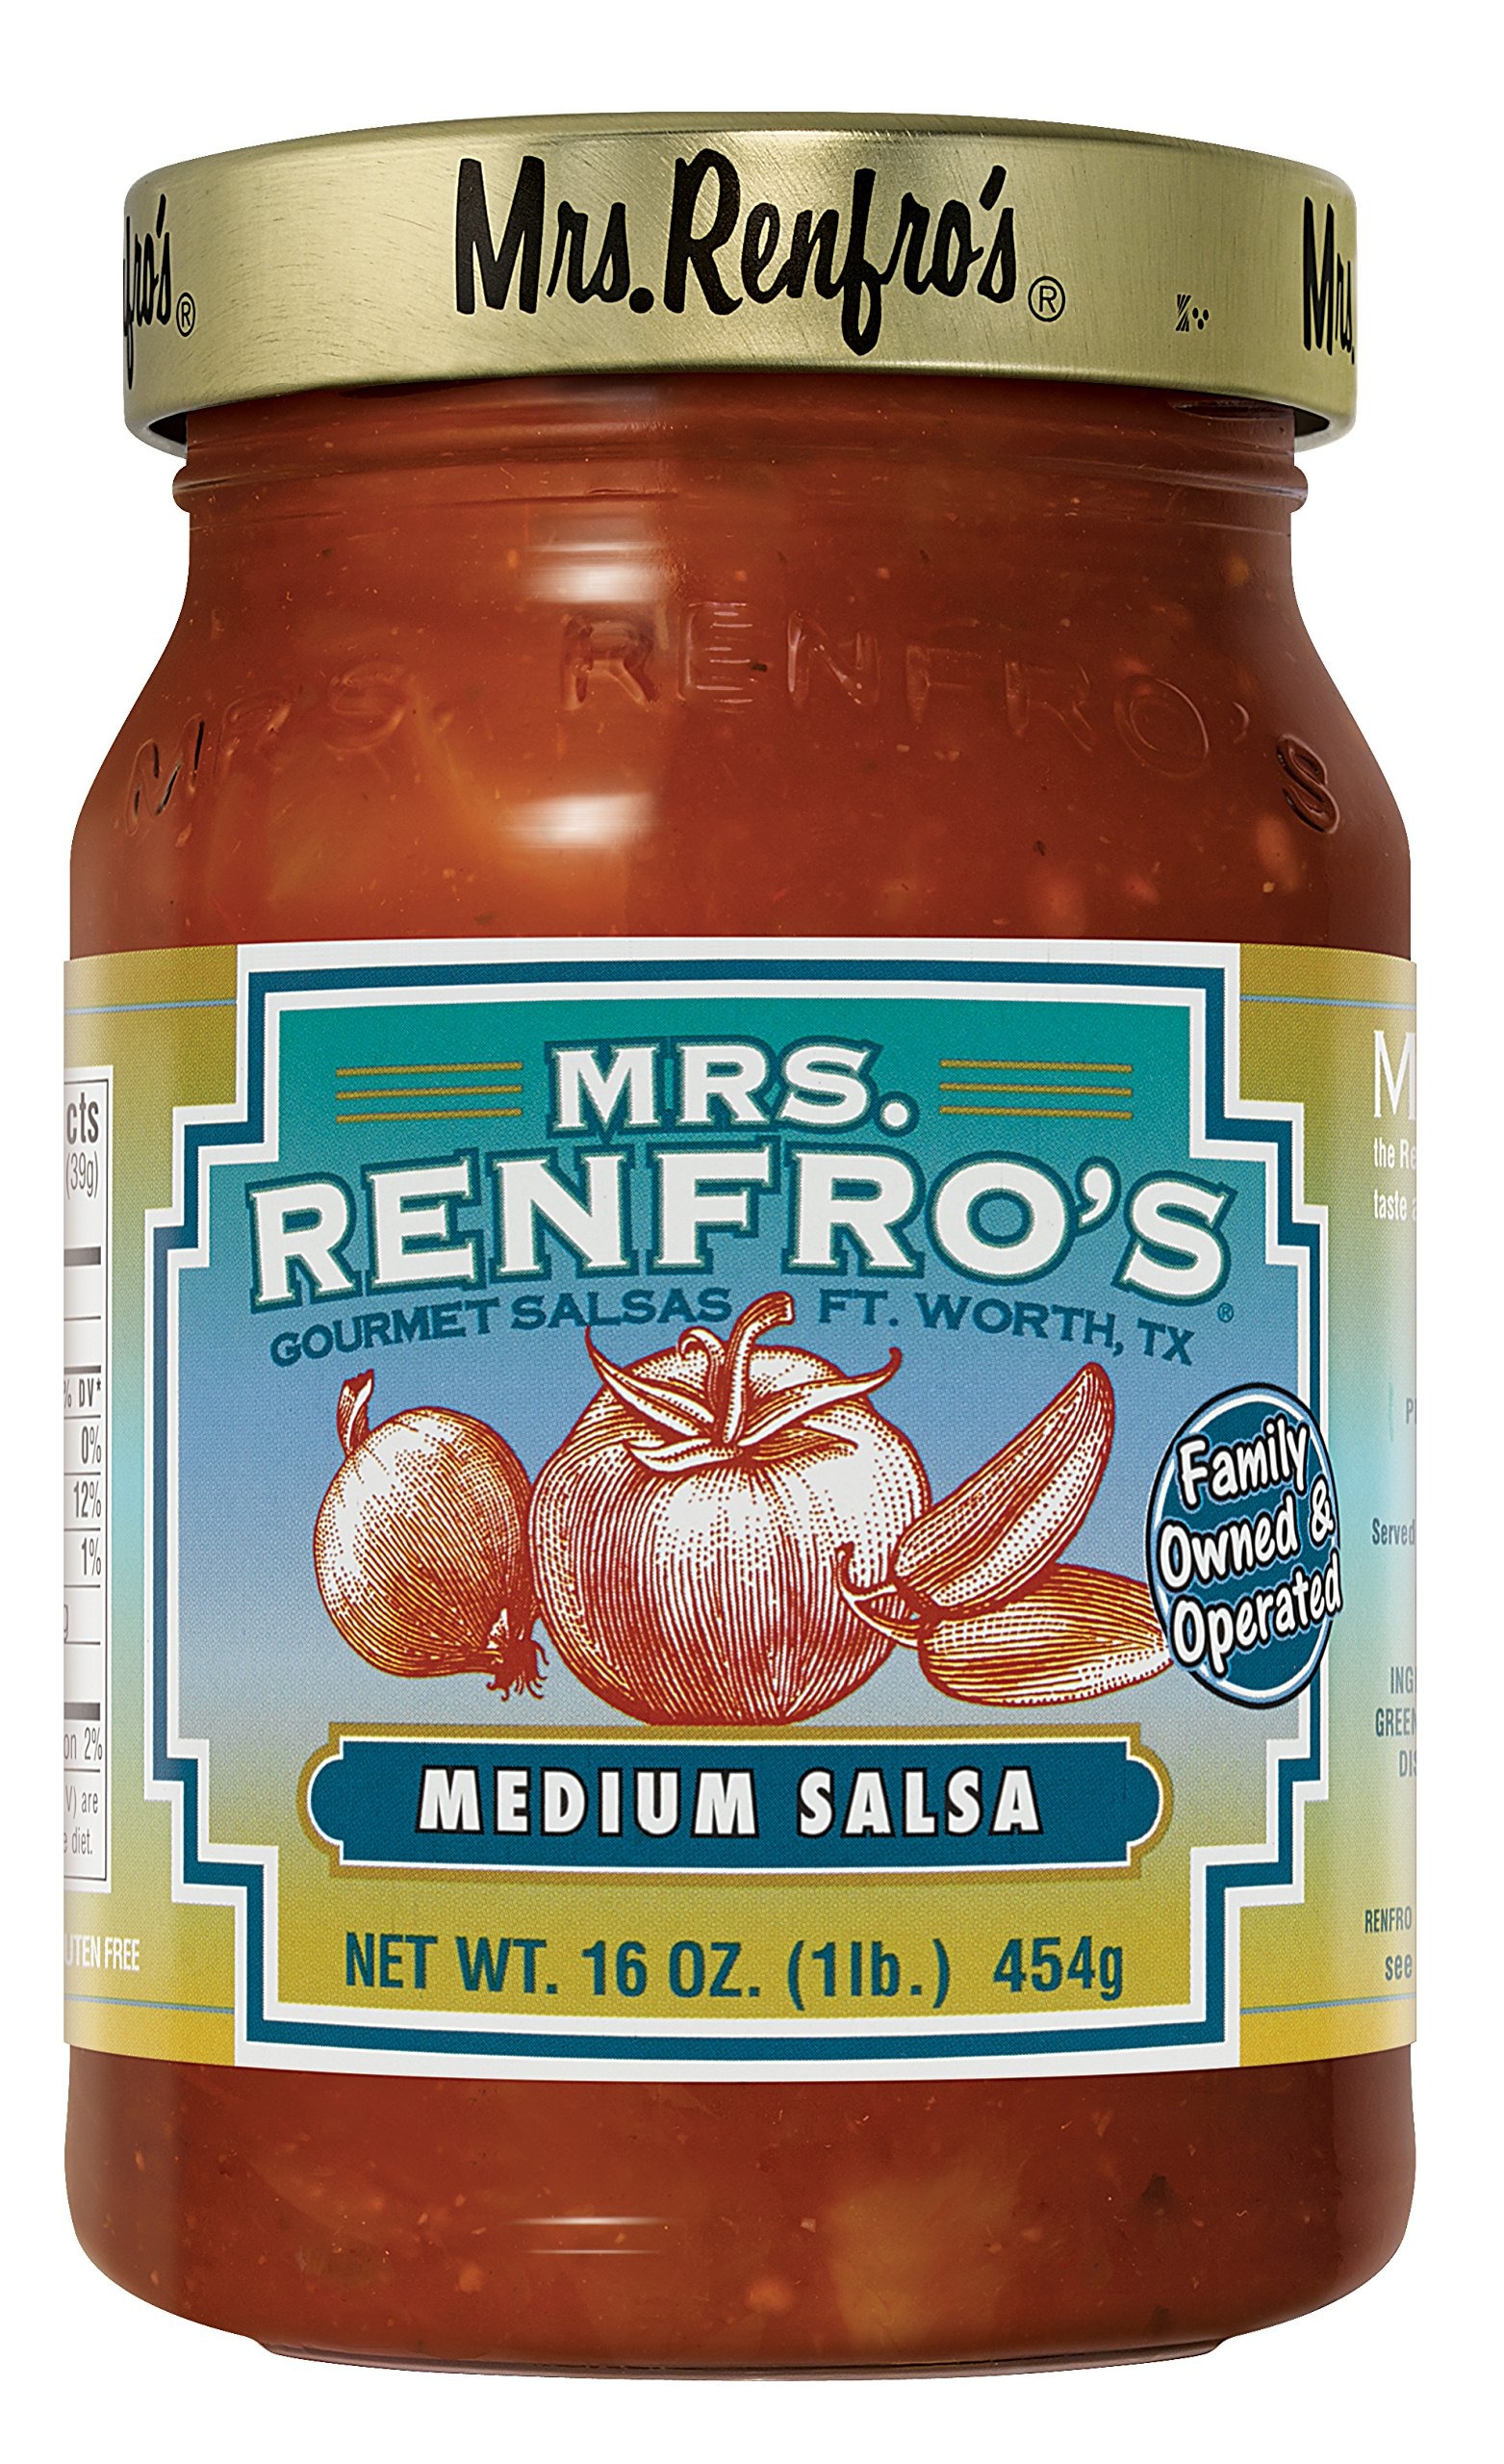
Item Name: Mrs. Renfro's Medium Salsa
Bullet Point 1: This deliciously satisfying salsa is as versatile as it is flavorful
Bullet Point 2: From the chip bowl to taco night to a soup pot of Farmer's Gumbo, it's a tried-and-true favorite
Bullet Point 3: Mrs. Renfro's Heat Level: Medium
Bullet Point 4: Authentic gourmet salsas and sauces created to bring a variety of deliciously fresh ideas and flavors to your family table
Bullet Point 5: Discover delicious recipes on the product label and at Renfro Foods website
Product Description: This deliciously satisfying salsa is as versatile as it is flavorful. From the chip bowl to taco night to a soup pot of Farmer's Gumbo, it's a tried-and-true favorite. GO GOURMET WITH MRS. RENFRO. Inspired by memorable dishes from our childhood kitchens, Mrs. Renfro's Salsas are authentic and all created to bring a variety of deliciously fresh ideas and flavors to your family table. OUR STORY. Renfro Foods was founded in 1940 in Fort Worth, Texas, distributing packaged spices and pepper sauces throughout the surrounding areas. Riding the wave of interest in Mexican foods, they reworked the basic taco sauce ingredients and created a richer and tastier salsa recipe. Mrs. Renfro's salsas gained popularity fast, earning a reputation for quality flavor at a reasonable price that stands to this day. Mrs. Renfro's brand now includes more than 30 salsas, quesos, peppers, relishes, and sauces---award winners and critically celebrated flavors from mild to wild to exotic to flavorfully fruity---including Black Bean, Habanero, Peach, Chipotle Corn, Roasted, Pineapple, Raspberry Chipotle, Garlic, Mango Habanero, and the king of heat, Ghost Pepper salsa (made with the world's hottest chile pepper, Bhut Jolokia). And salsa isn't just for dipping anymore! Mrs. Renfro's adds a dash of sass to appetizers, entrees and more. Both the product label itself and Renfro Foods' website contain delicious recipes for you to discover and explore all of the creative dishes that salsa-lovin' fans of all ages adore!
Value: 16.0
Unit: Ounce

Price: 6.24